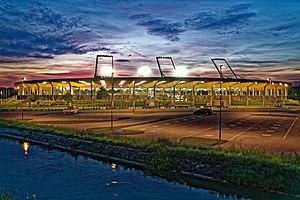
Le NV Arena est un stade de football situé à Sankt Pölten en Autriche dont le club résident est le SKN Sankt Pölten. Le stade dispose d'une capacité de 8 000 places. Il remplace le Voithplatz.